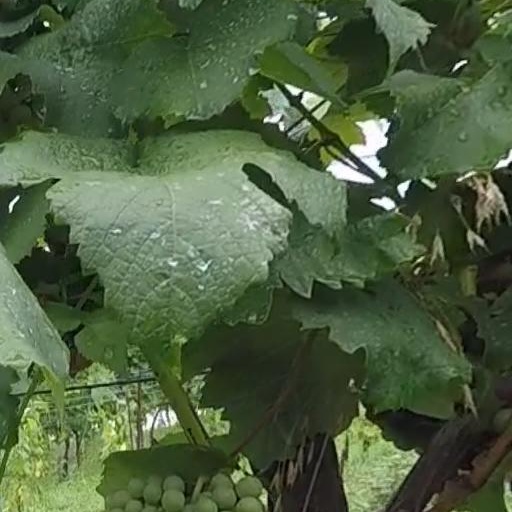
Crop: grape